Assassin's Creed Origins

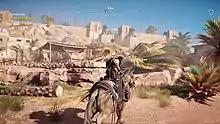
Players may travel around the game's open world of Egypt on horses, camels and chariots.

"Assassin's Creed Origins" is an action role-playing video game played from a third-person perspective. Players complete quests—linear scenarios with set objectives—to progress through the story, and can freely roam the open world environment on foot, horseback, camel-back, horse-drawn vehicles or boat. The open world includes much of Ancient Egypt, featuring vast deserts, oasis, lakes and ancient cities such as Alexandria and Memphis. The game's main character, Bayek, can dive underwater and explore the lakes and the rivers, the first instance of underwater exploration in the series since 2013's "Black Flag". As the players explore the world, they encounter different non-playable characters who need assistance from Bayek. These side missions, which typically involve rescuing prisoners, defeating enemies, collecting items or investigating items of interest, often take Bayek to locations of interest, where the player can find treasures. Throughout the game, players can explore tombs and pyramids, raid bandit hideouts, solve riddle puzzles to find rare loot, and discover synchronization points, which then unlock additional locations of interest and serve as fast travel points. Other side activities players can undertake include competing in a gladiatorial arena where the player fights waves of increasingly difficult combinations of enemies culminating in a boss fight, participating in chariot racing, and solving stone circle puzzles.